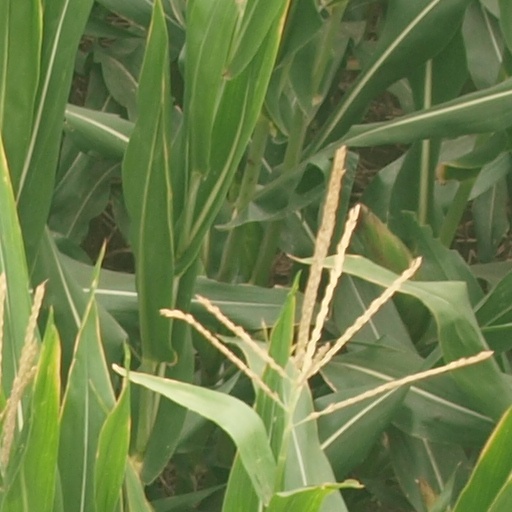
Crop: maize; corn